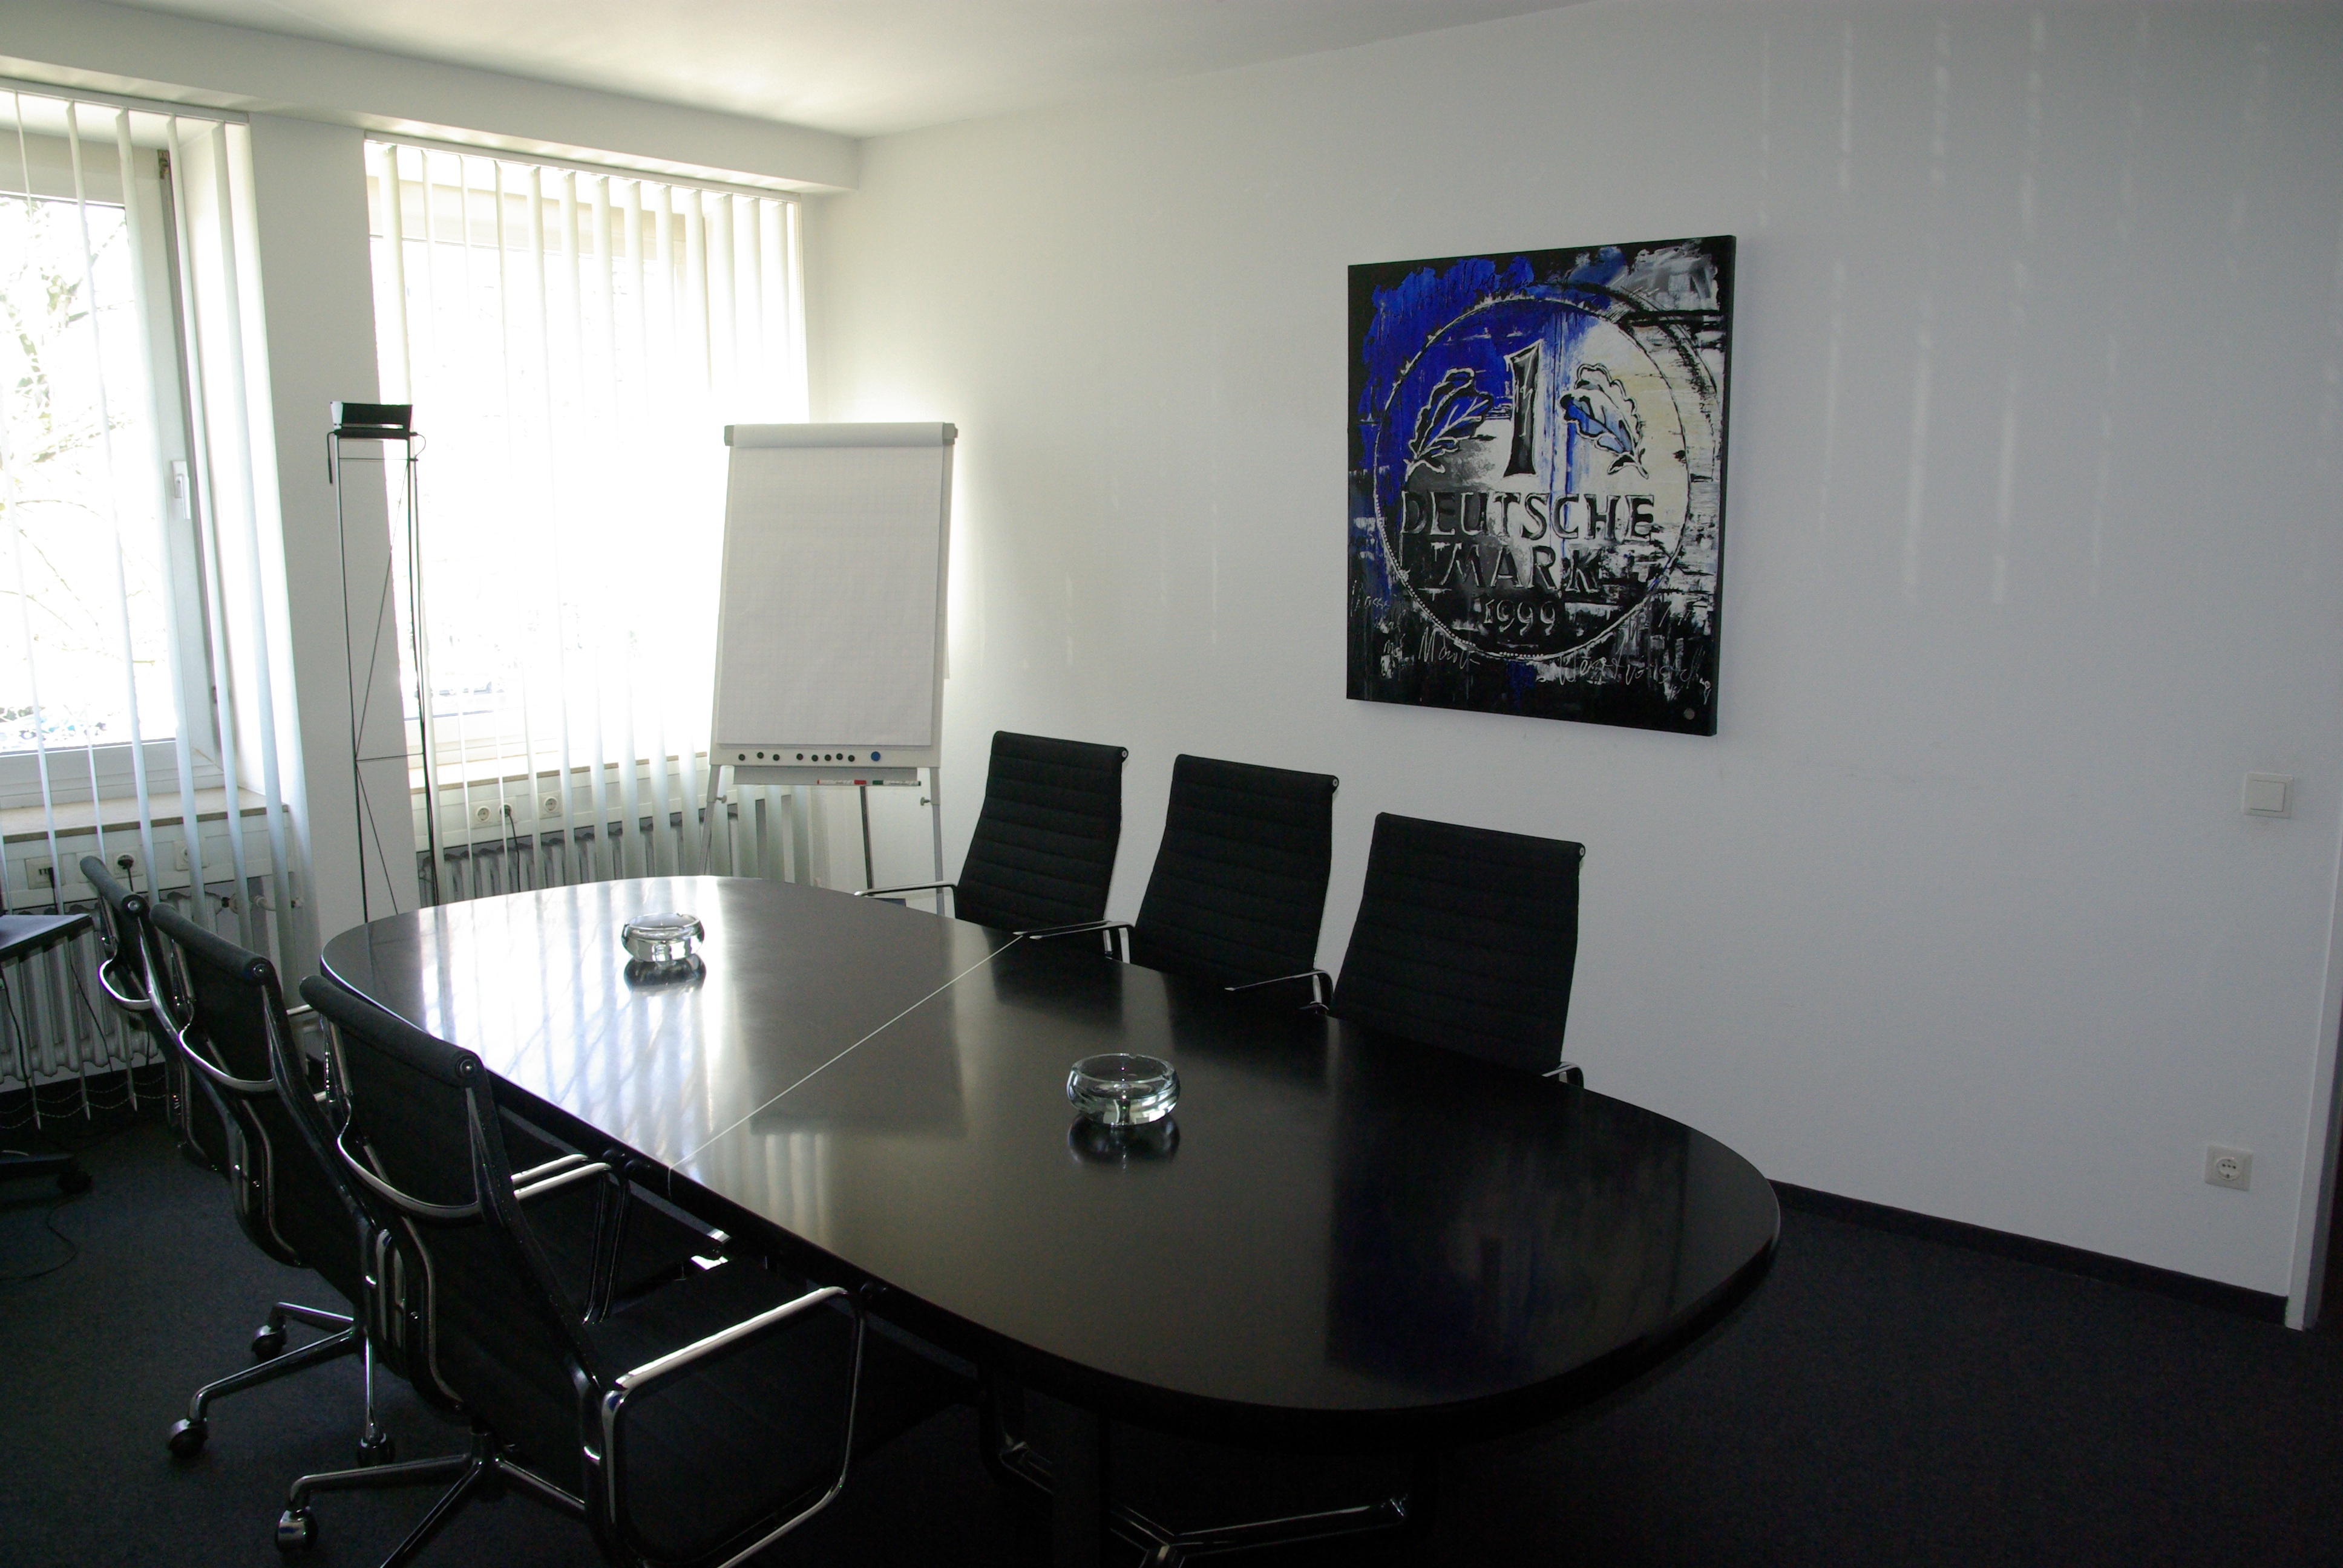
interior, building, office, property, room, conference room, conference table, interior design, design, conference hall